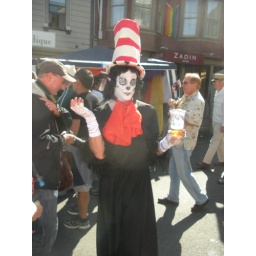
cat in the hat on 18th street